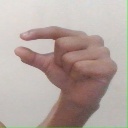
अक्षर: ग